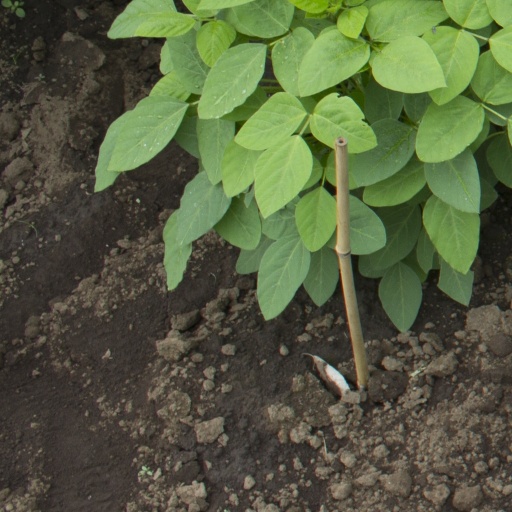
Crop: soybean